Jack Barty

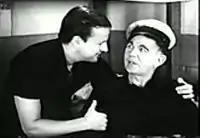
Barry Norton and Jack Barty as "Captain Jackson" in "Devil Monster" (1946), a re-issued version of "The Sea Fiend" (1936)

Jack Barty (born John Walter Bartholomew; 31 December 1888 – 25 November 1942) was an English variety show comedian and film actor.